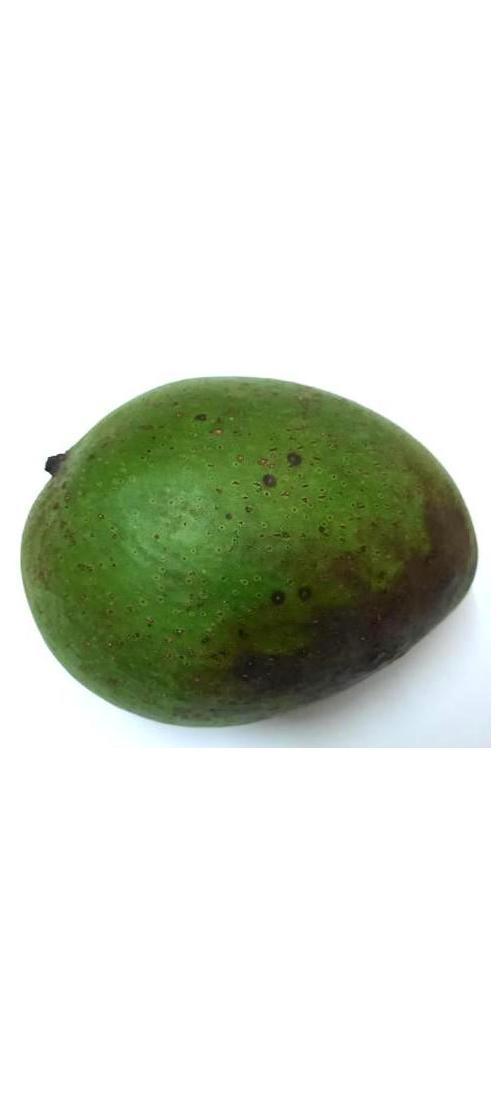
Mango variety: Ashshina Zhinuk